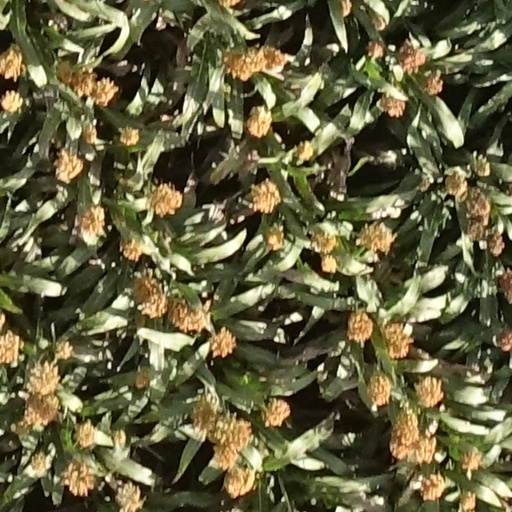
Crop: sorghum